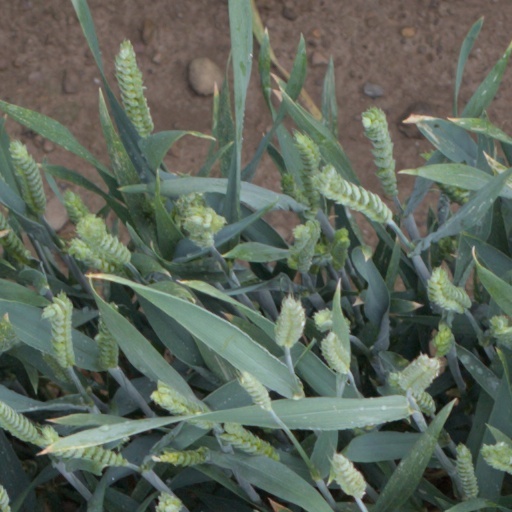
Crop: wheat